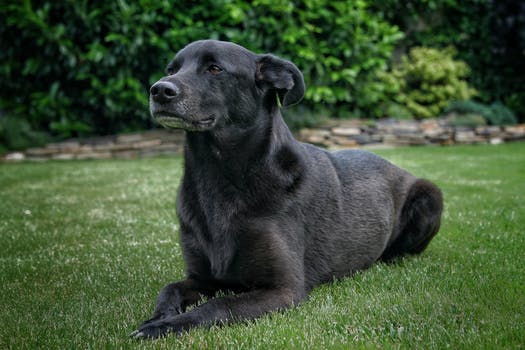
Label: No Watermark